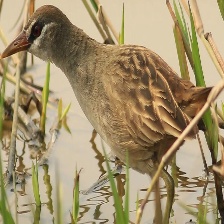
Species: WHITE BROWED CRAKE
Scientific name: AMAURORNIS CINEREA